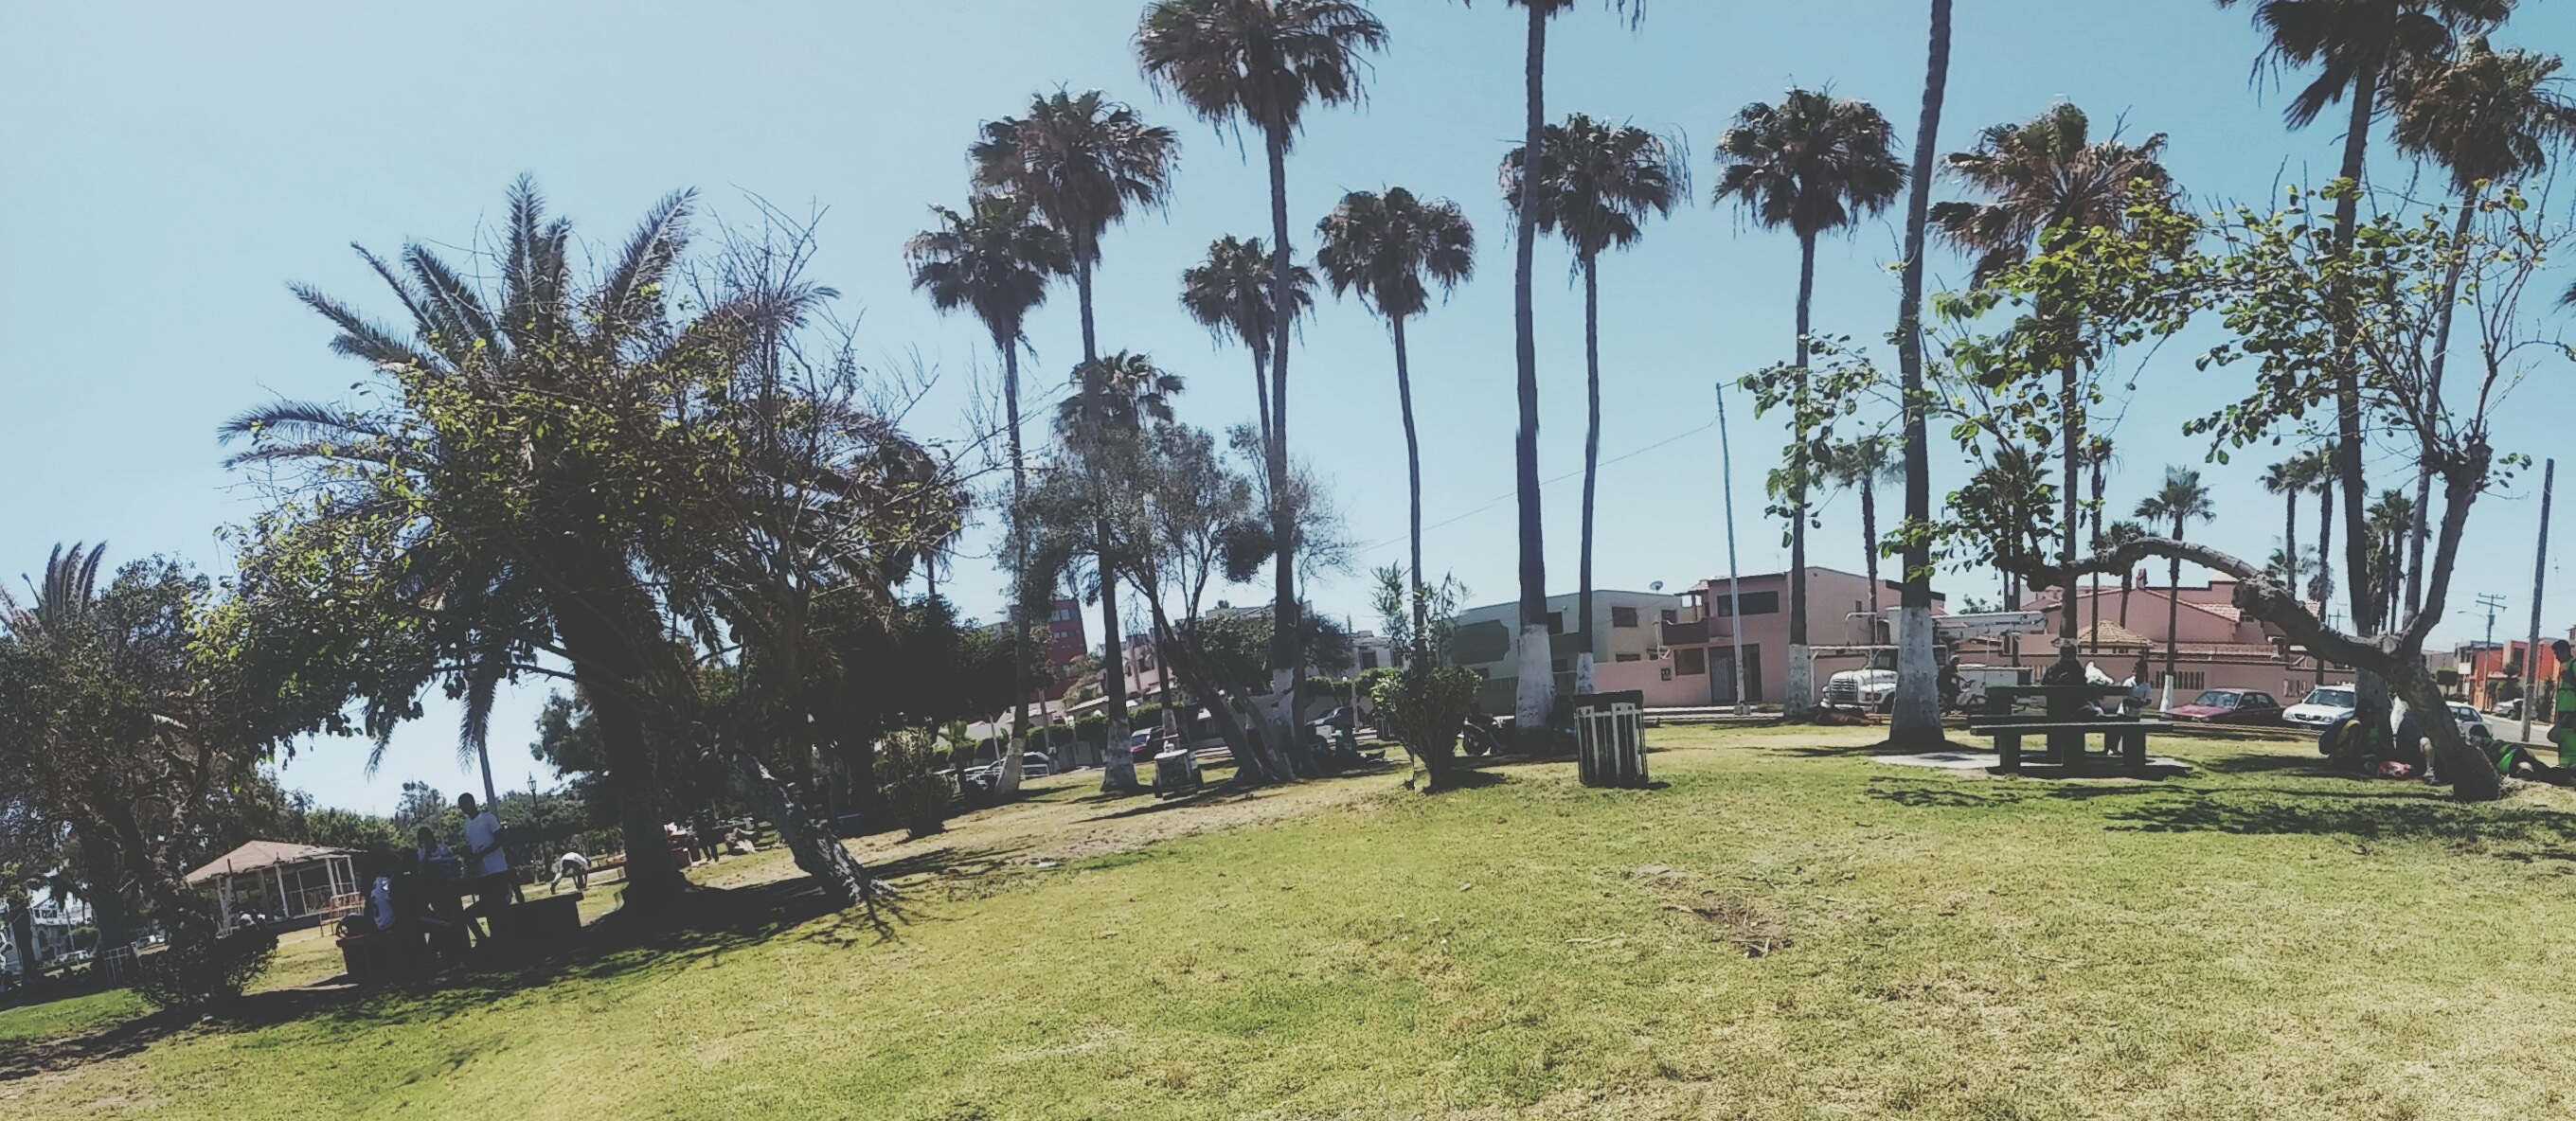
tree, plant, property, woody plant, land lot, arecales